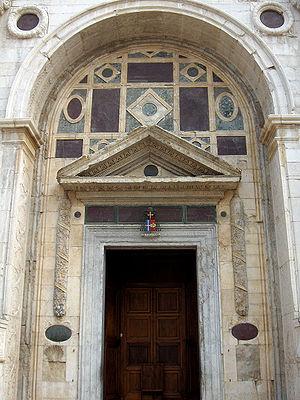
Le temple Malatesta ou temple de Malatesta est le nom communément donné à la cathédrale de Rimini, portant le titre de Santa Colomba. Il abrite les tombeaux de la famille de Sigismond Malatesta.